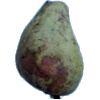
Label: pear_stone